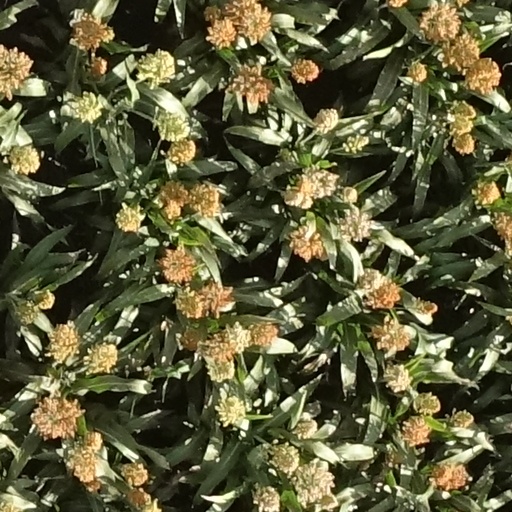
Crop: sorghum